Wren Hoskyns

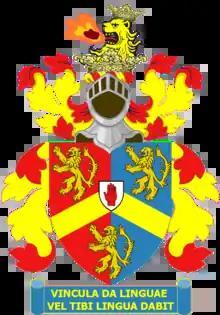
Achievement of arms

Sir Edwyn Wren Hoskyns (4 February 1956 – 19 February 2015) was a British paediatrician and researcher into childhood diseases, notably tuberculosis, and from 2 June 2010 the 17th Hoskyns Baronet of Harewood in the County of Hereford in the Baronetage of England. He died on 19 February 2015.